Chinese Consolidated Benevolent Association

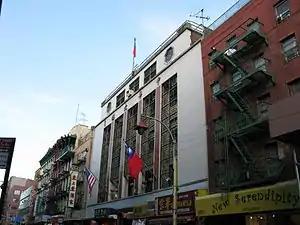
The CCBA in New York

In New York City, the CCBA was established in 1883. It acts as an umbrella organization for sixty member organizations representing a cross section of New York's Chinese community. They include professional and trade organizations, civic, religious, cultural, and women's groups, and organizations such as the Lin Sing Association.